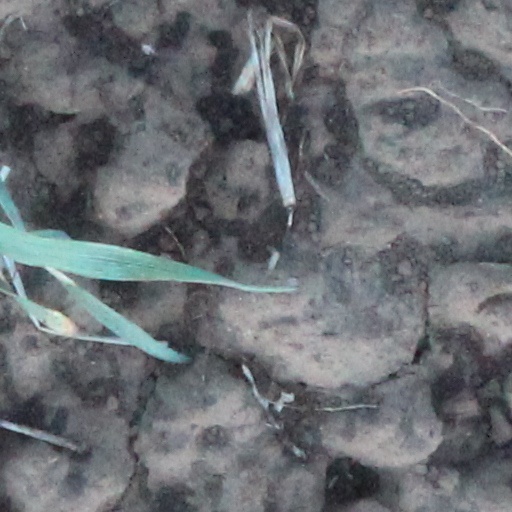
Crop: wheat